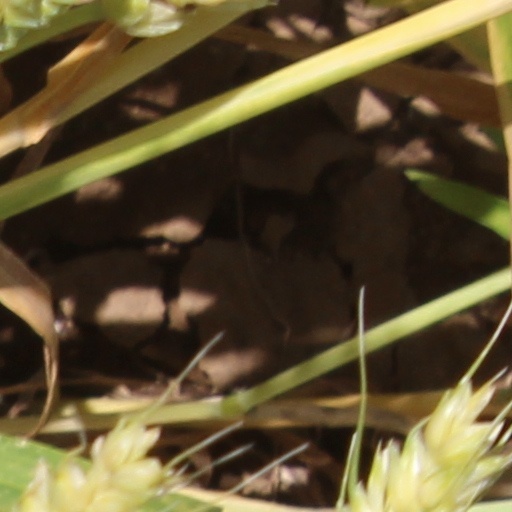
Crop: wheat